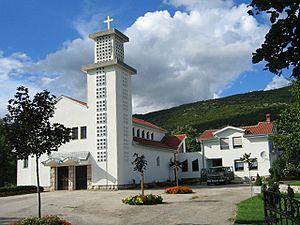
Izbično est un village de Bosnie-Herzégovine. Il est situé sur le territoire de la Ville de Široki Brijeg, dans le canton de l'Herzégovine de l'Ouest et dans la Fédération de Bosnie-et-Herzégovine. Selon les premiers résultats du recensement bosnien de 2013, il compte 210 habitants.